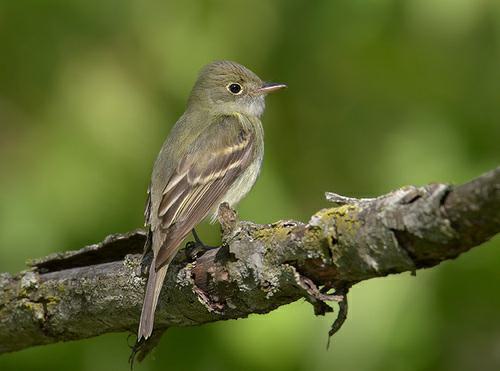
A photo of a acadian flycatcher